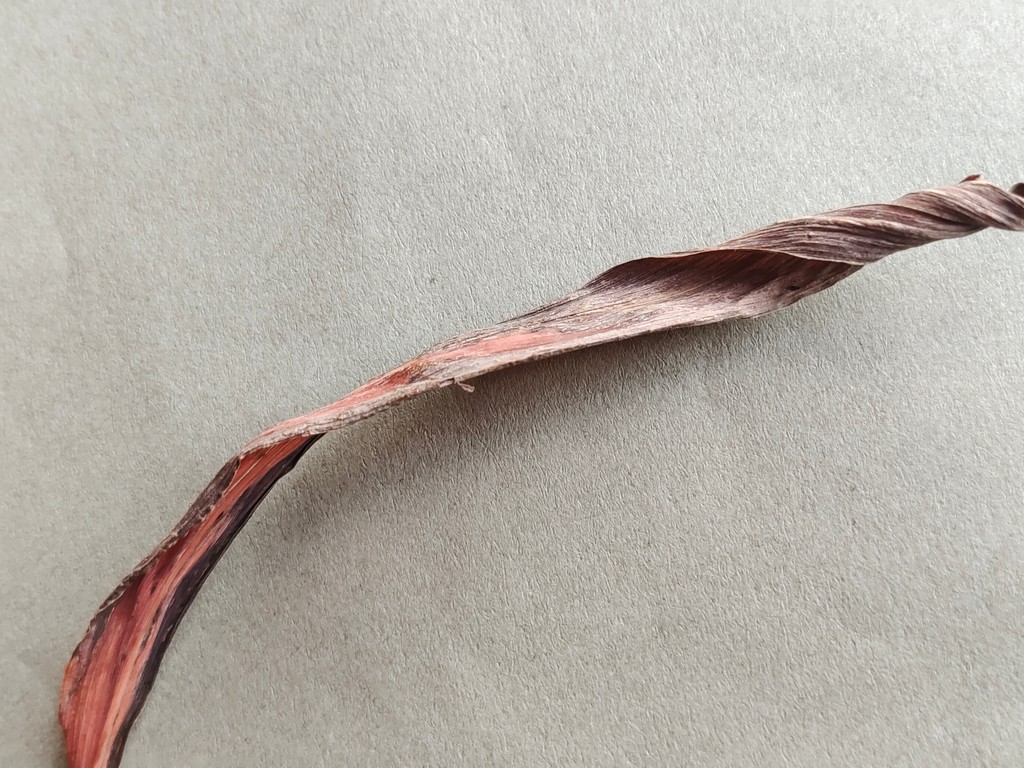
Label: Dried